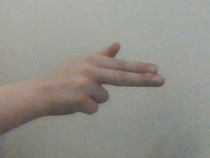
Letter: ghain